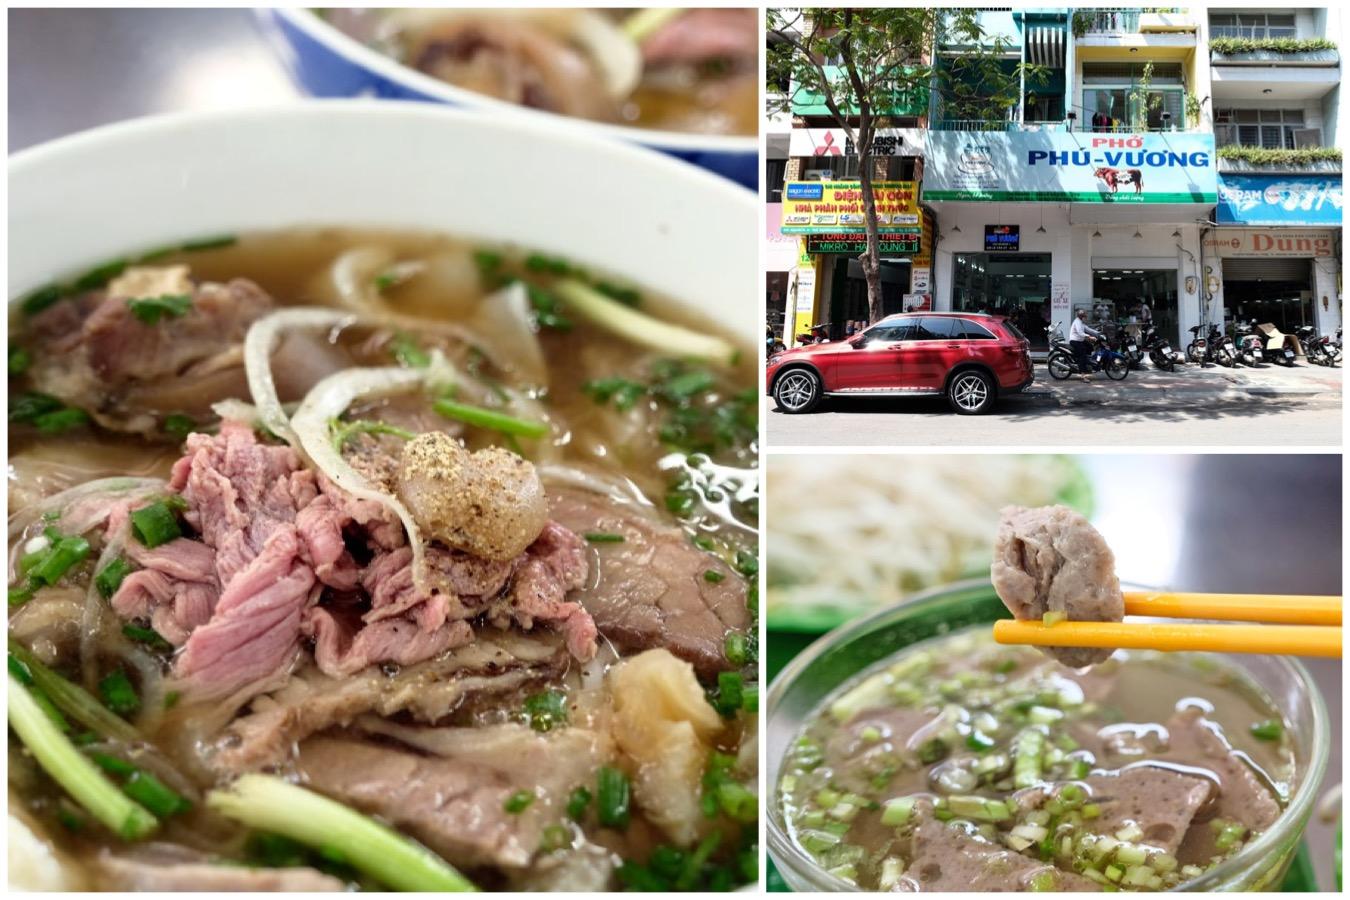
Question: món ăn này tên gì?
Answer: phở